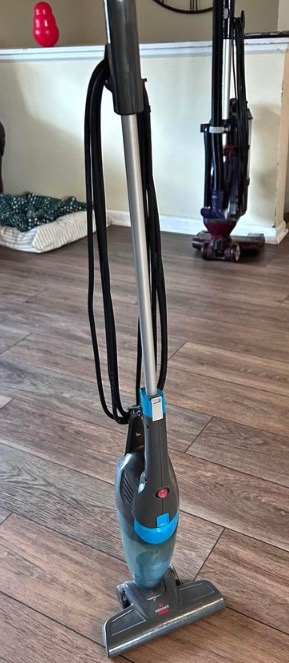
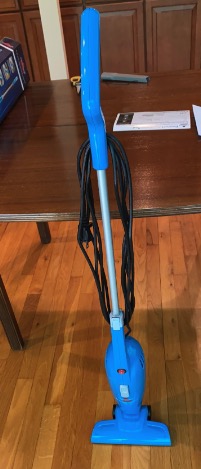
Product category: items_vacuum
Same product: no